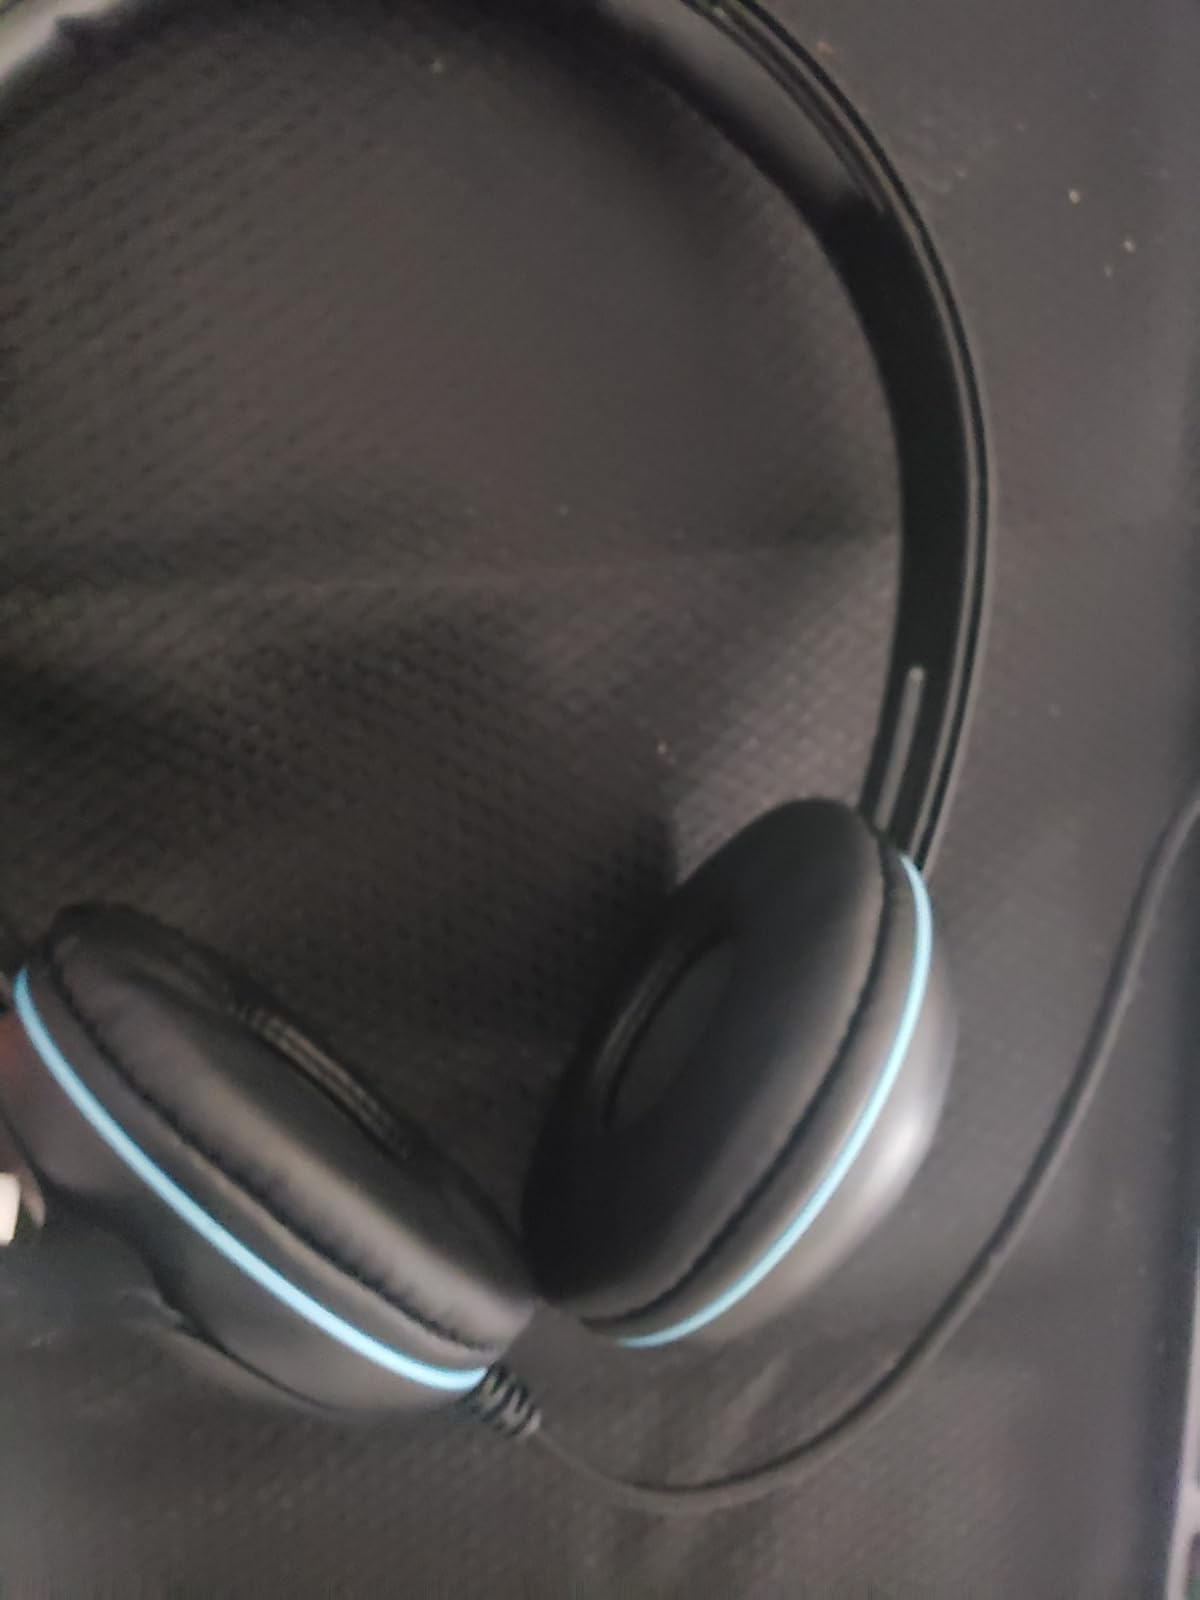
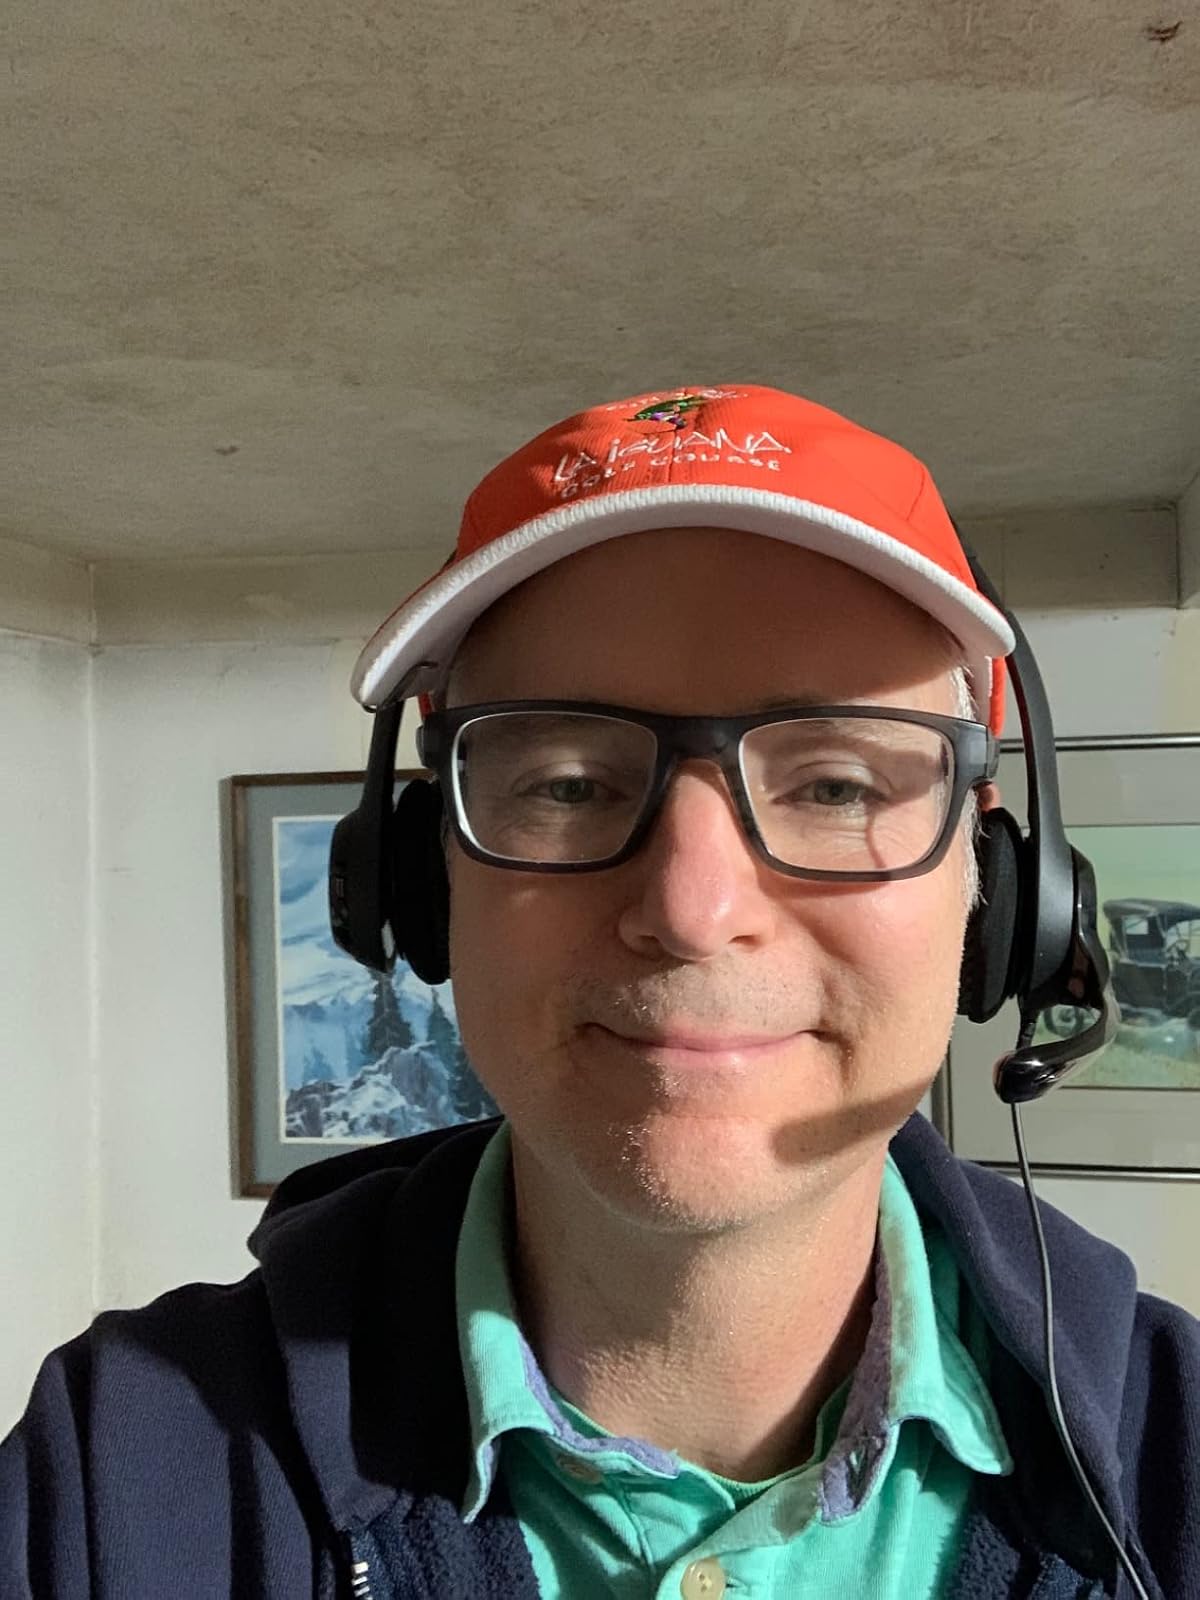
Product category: headphones
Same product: no